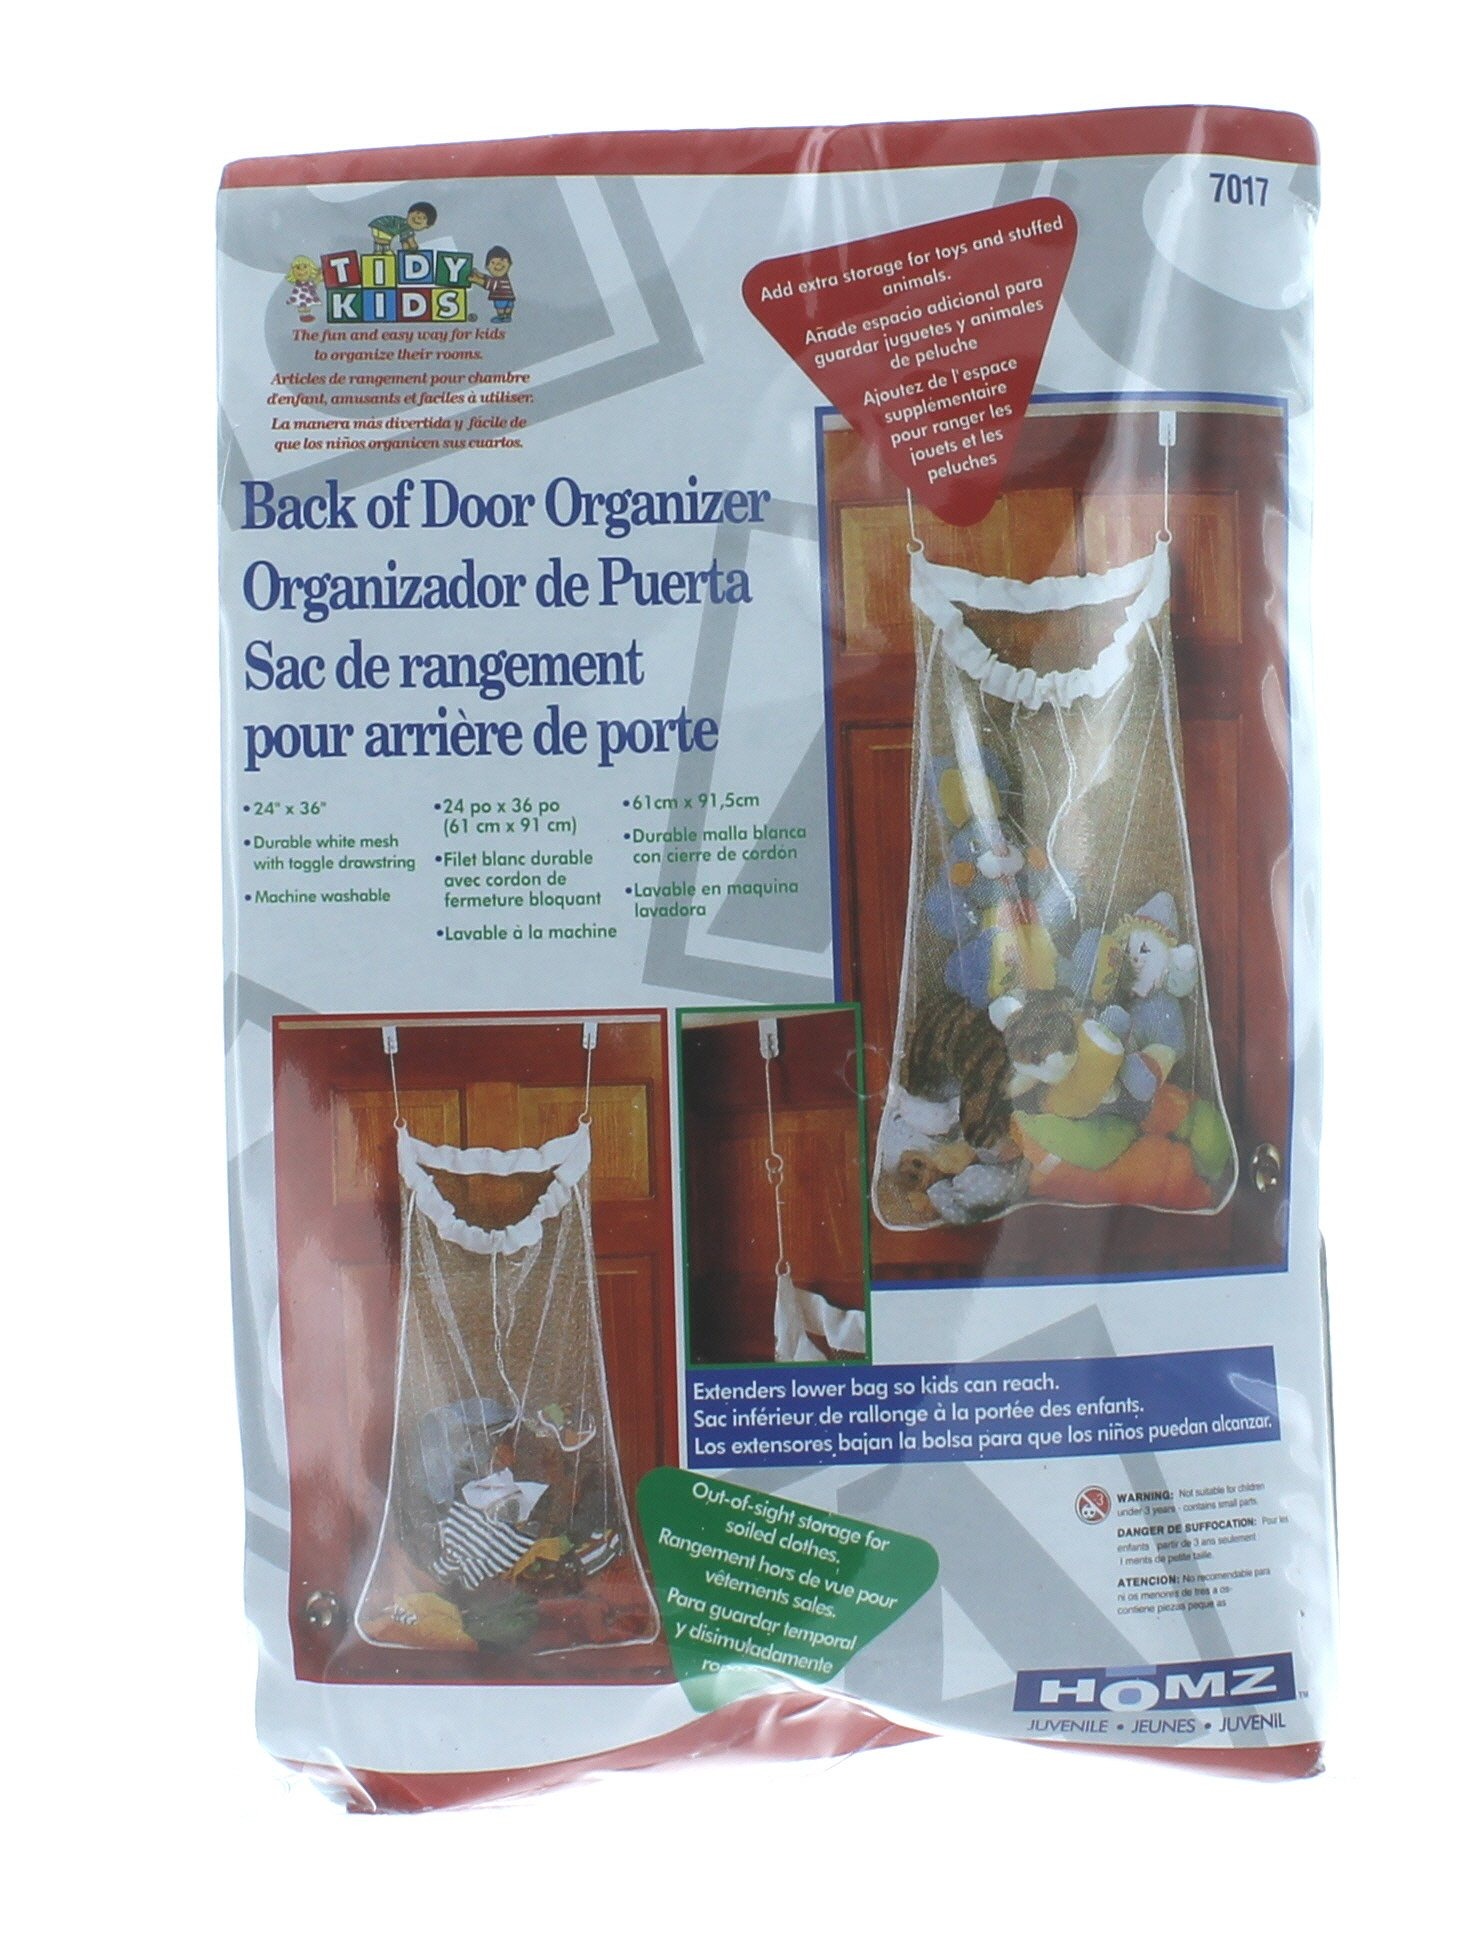
Item Name: Double Bubble Easter Egg Hunt Fun Bag 12 Oz Bag
Product Description: 1 Hampton Farms Hot Nuts 20 Oz. 1 Hampton Farms Dill Pickle 20Oz.
Value: 12.0
Unit: Ounce

Price: 12.99